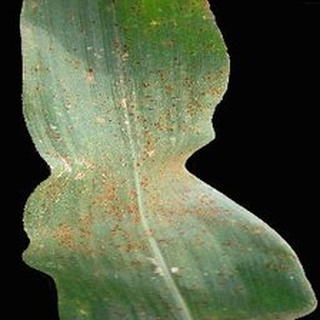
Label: corn_common_rust